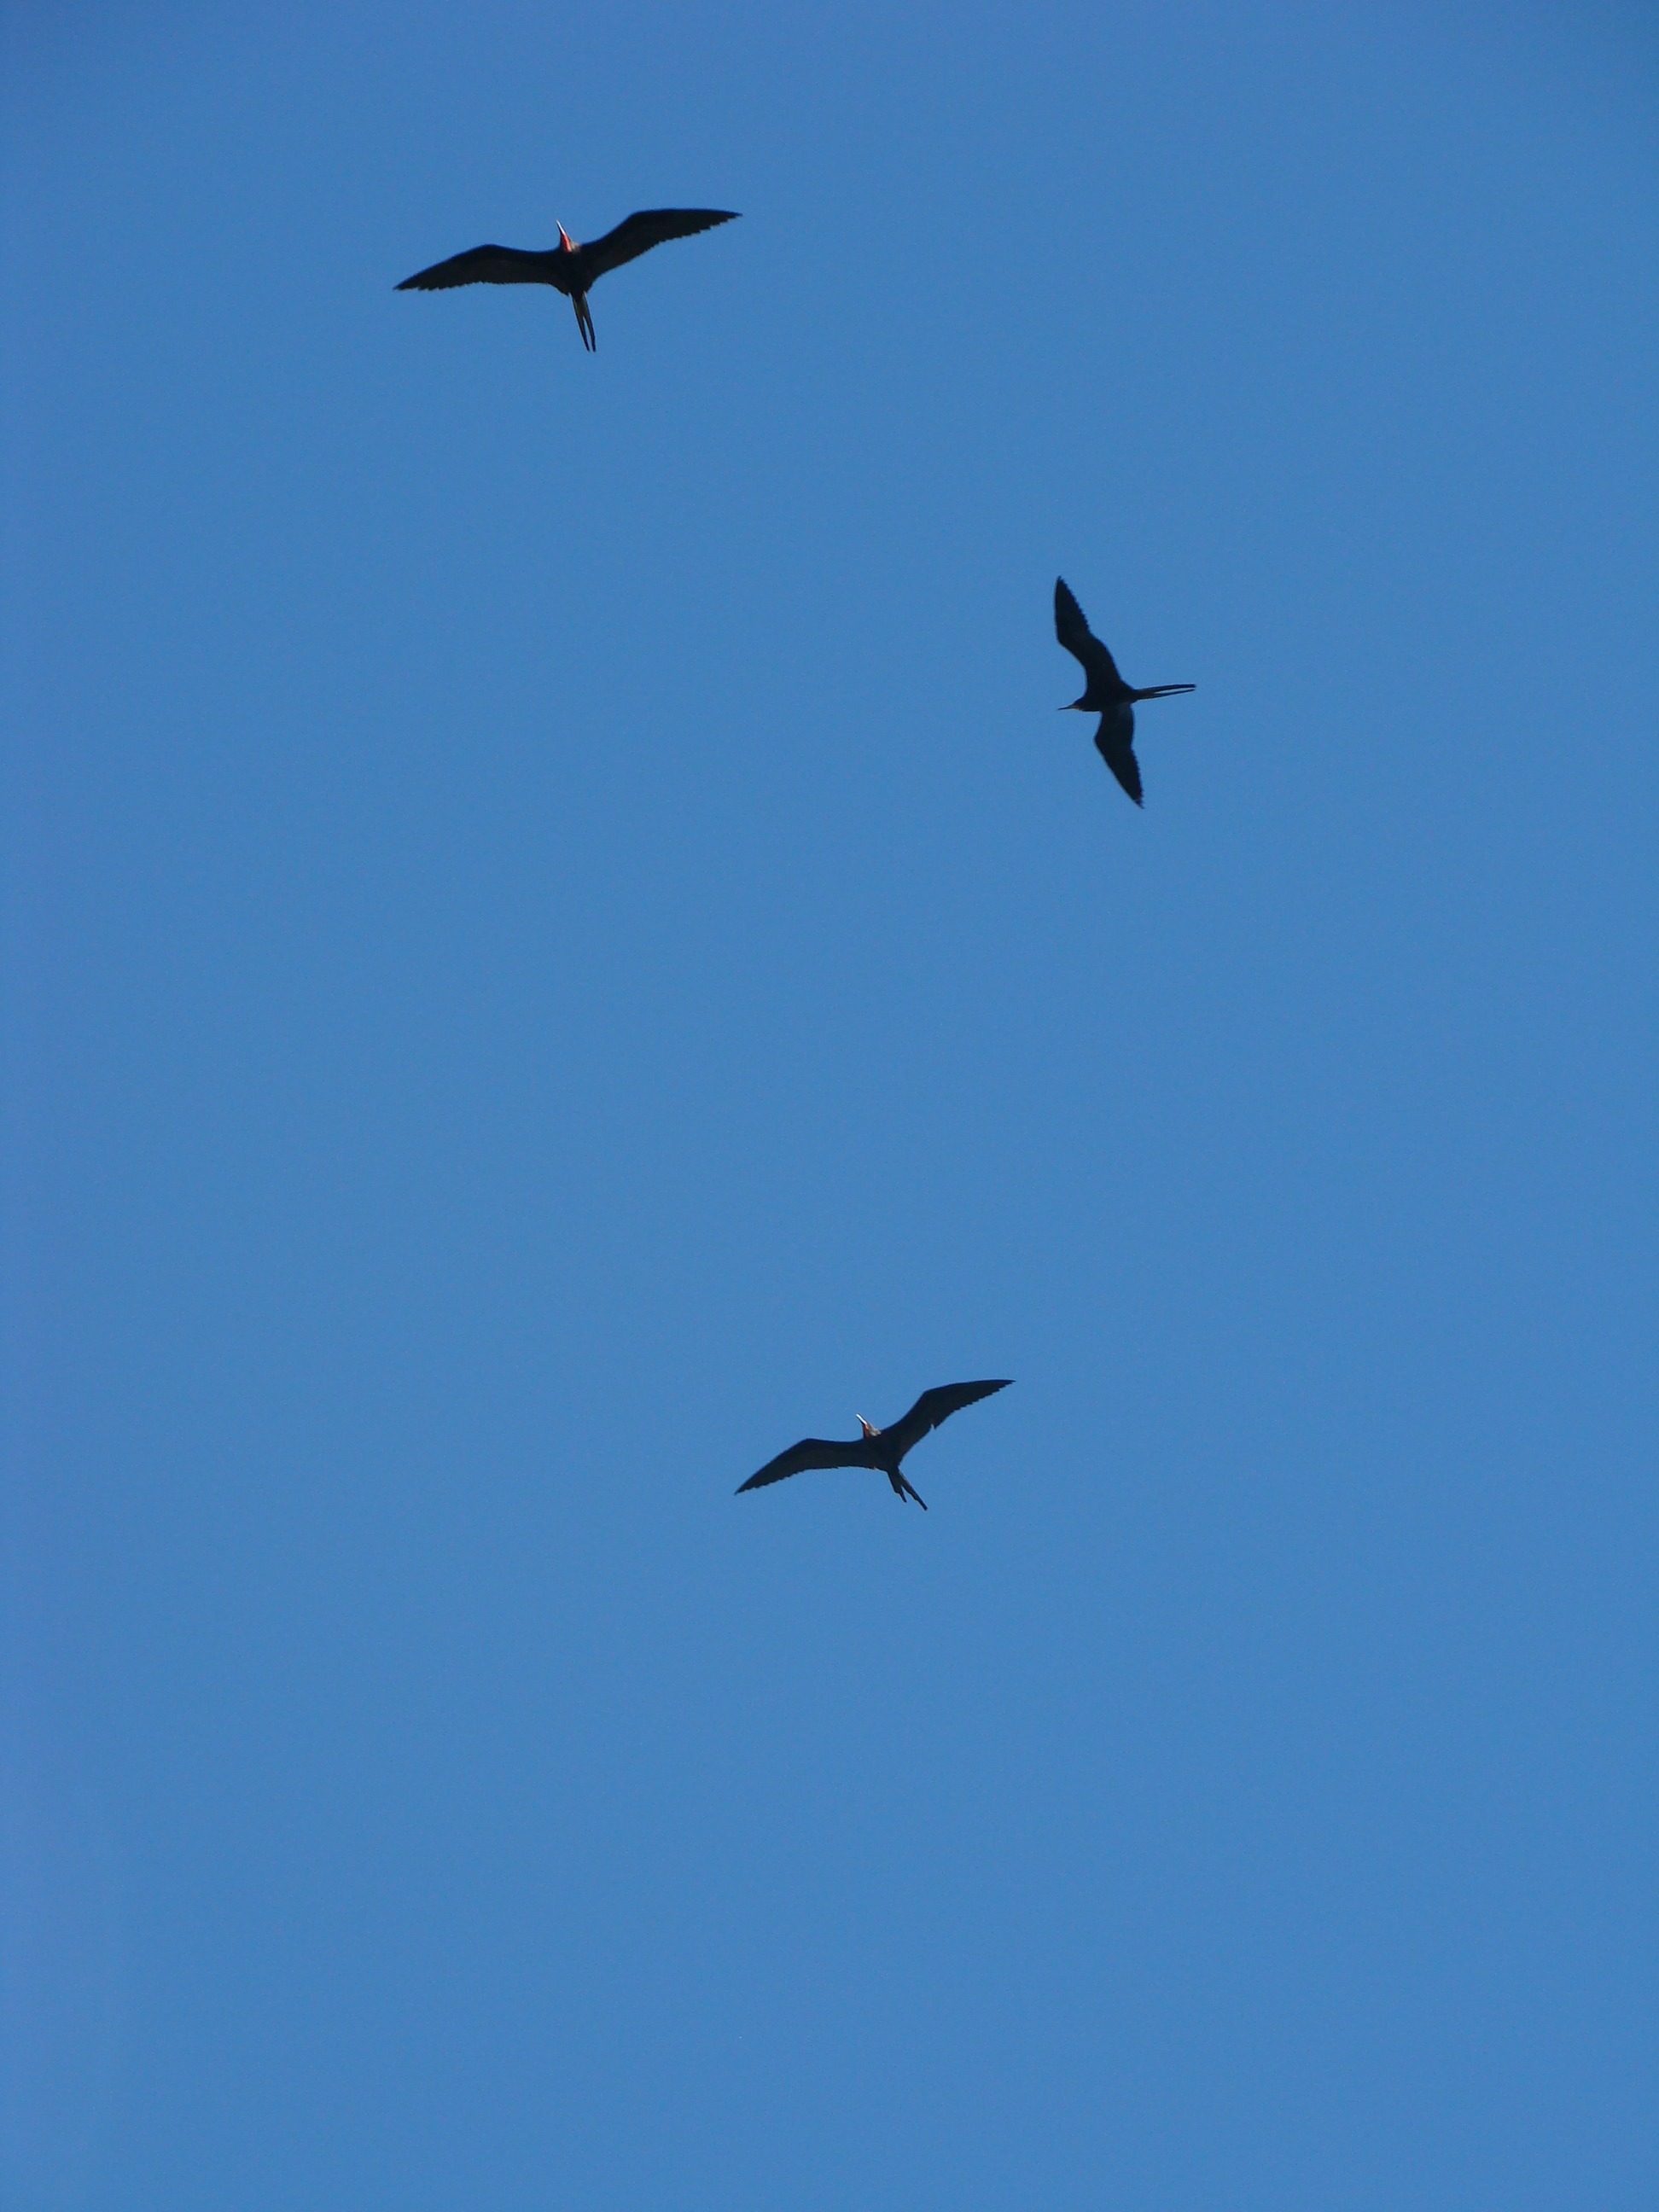
nature, bird, wing, sky, flock, flight, blue sky, birds, vertebrate, bird migration, animal migration, crane like bird